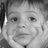
Emotion: neutral